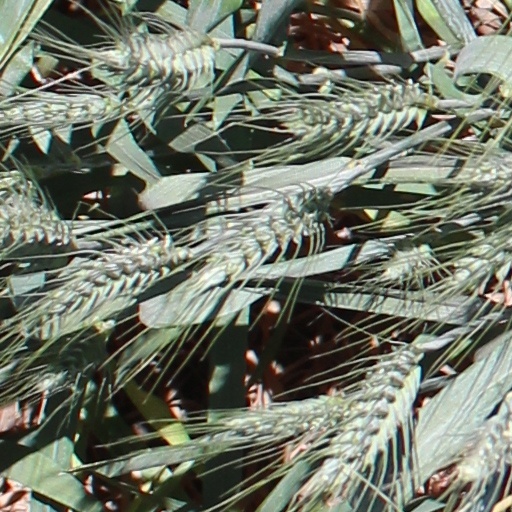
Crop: wheat